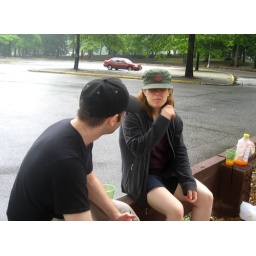
Like aggression fueled by flying water and rubber...